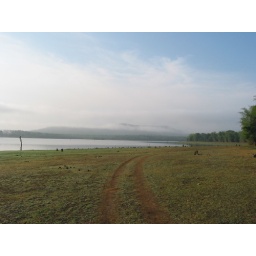
One can drive on the dry river bed at Kabini in summer